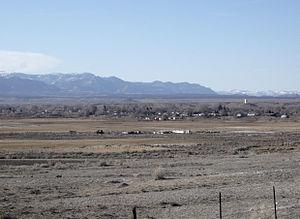
Cleveland est une municipalité américaine située dans le comté d'Emery en Utah.